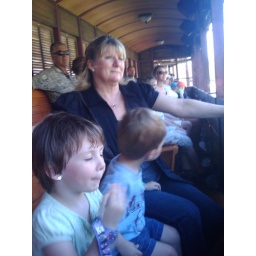
APAD 3/26/10 at disney on train to petting zoo area in animal kingdom